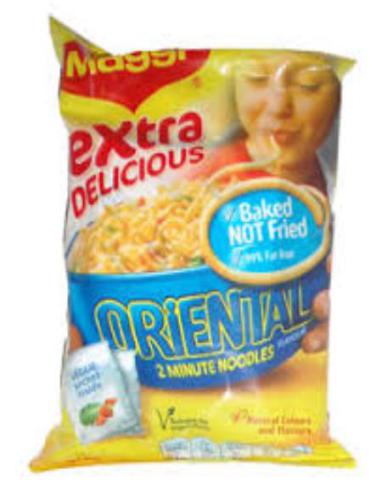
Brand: maggi noodles
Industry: Food